First Baptist Church (Eden, North Carolina)

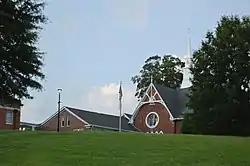
Distant view

First Baptist Church, previously known as Leaksville Baptist Church, is a historic Baptist church located at 538 Greenwood Street in Eden, Rockingham County, North Carolina. It was built in 1886, and is a Gothic Revival style brick church. It has a hipped roof with intersecting gables and Stick Style decoration in the gable ends. It features lancet windows and a wooden Gothic belfry with pointed steeple centered on the roof. Two Colonial Revival-style additions were made to the church in 1934 and 1937.